International Crops Research Institute for the Semi-Arid Tropics

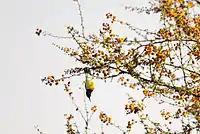
Purple-rumped sunbird in the ICRISAT fields

The semi-arid tropics (SAT) region is characterized by highly variable, low-to-medium rainfall and poor soils, further characterized by lack of irrigation. In general, the historical average annual rainfall in the SAT is below . In agricultural policy terms, this region is considered to be a less favored area (LFA).